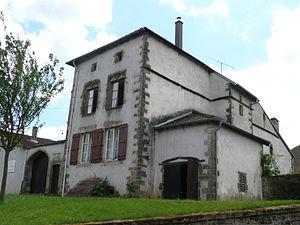
Ancien hôpital des Hospitaliers de Saint-Jean à Robécourt (Vosges)
Robécourt est une commune française située dans le département des Vosges en région Grand Est.
Cet article recense les monuments historiques du département des Vosges, en France.